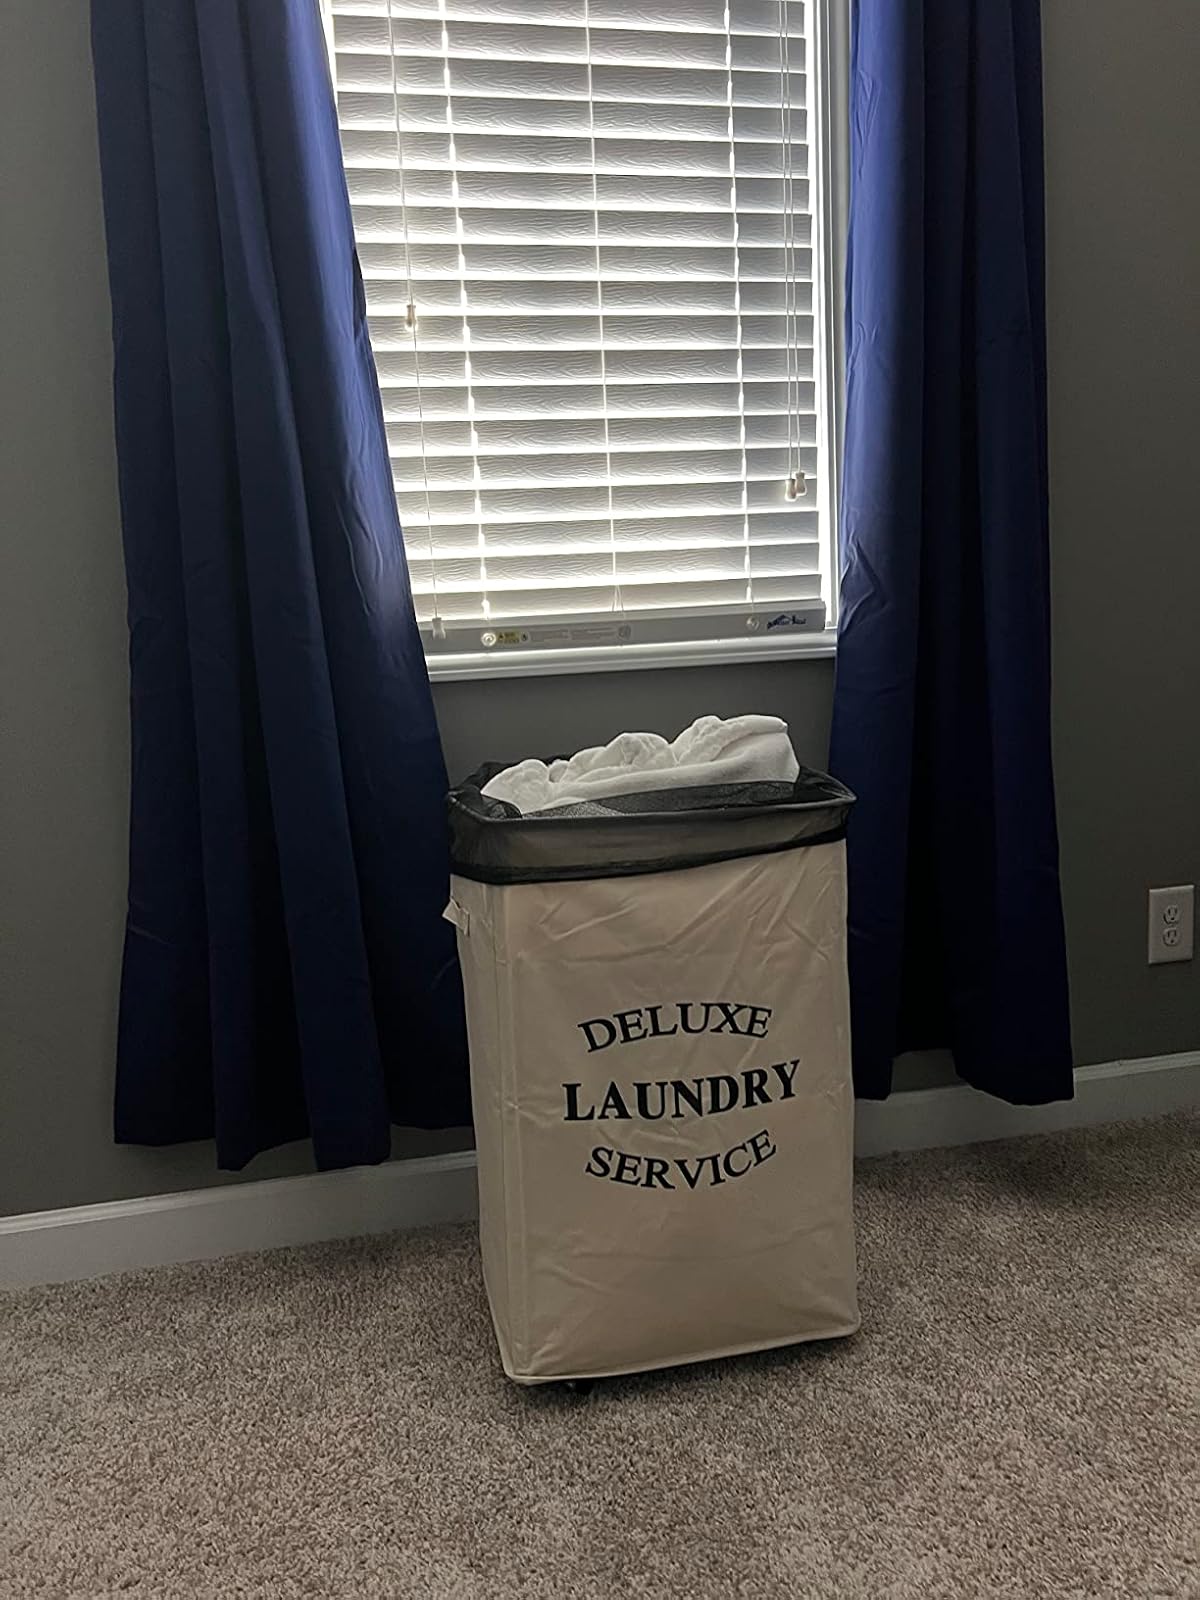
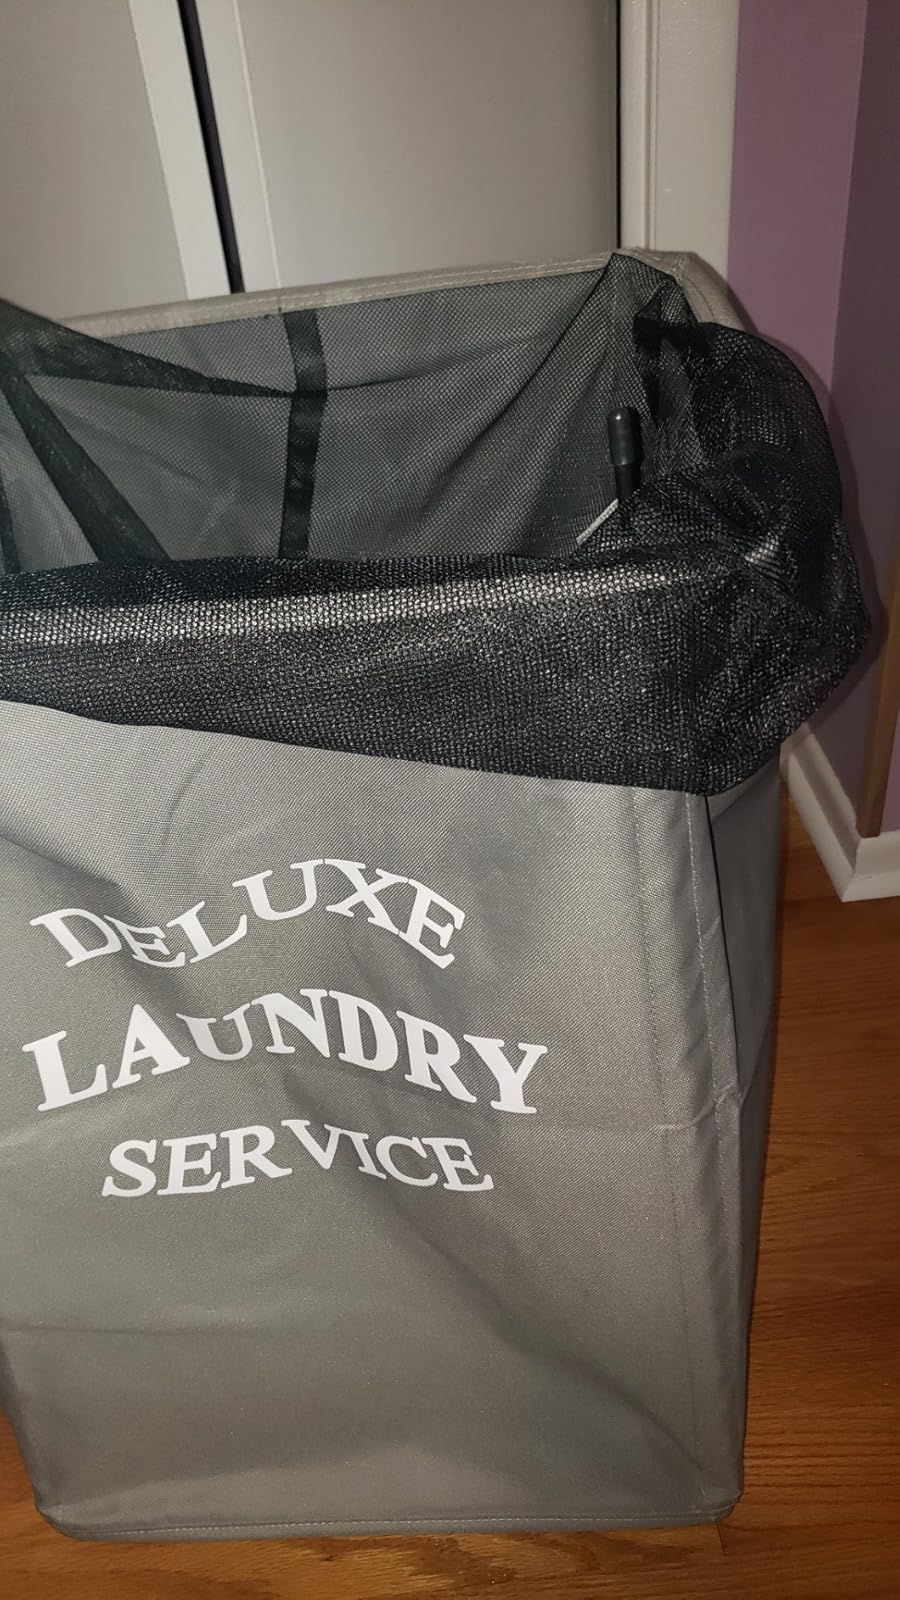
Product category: items_hamper
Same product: no